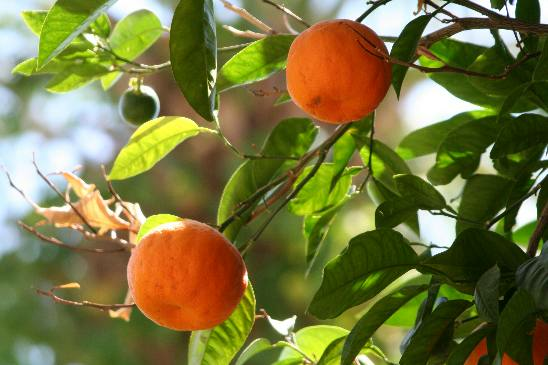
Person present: No